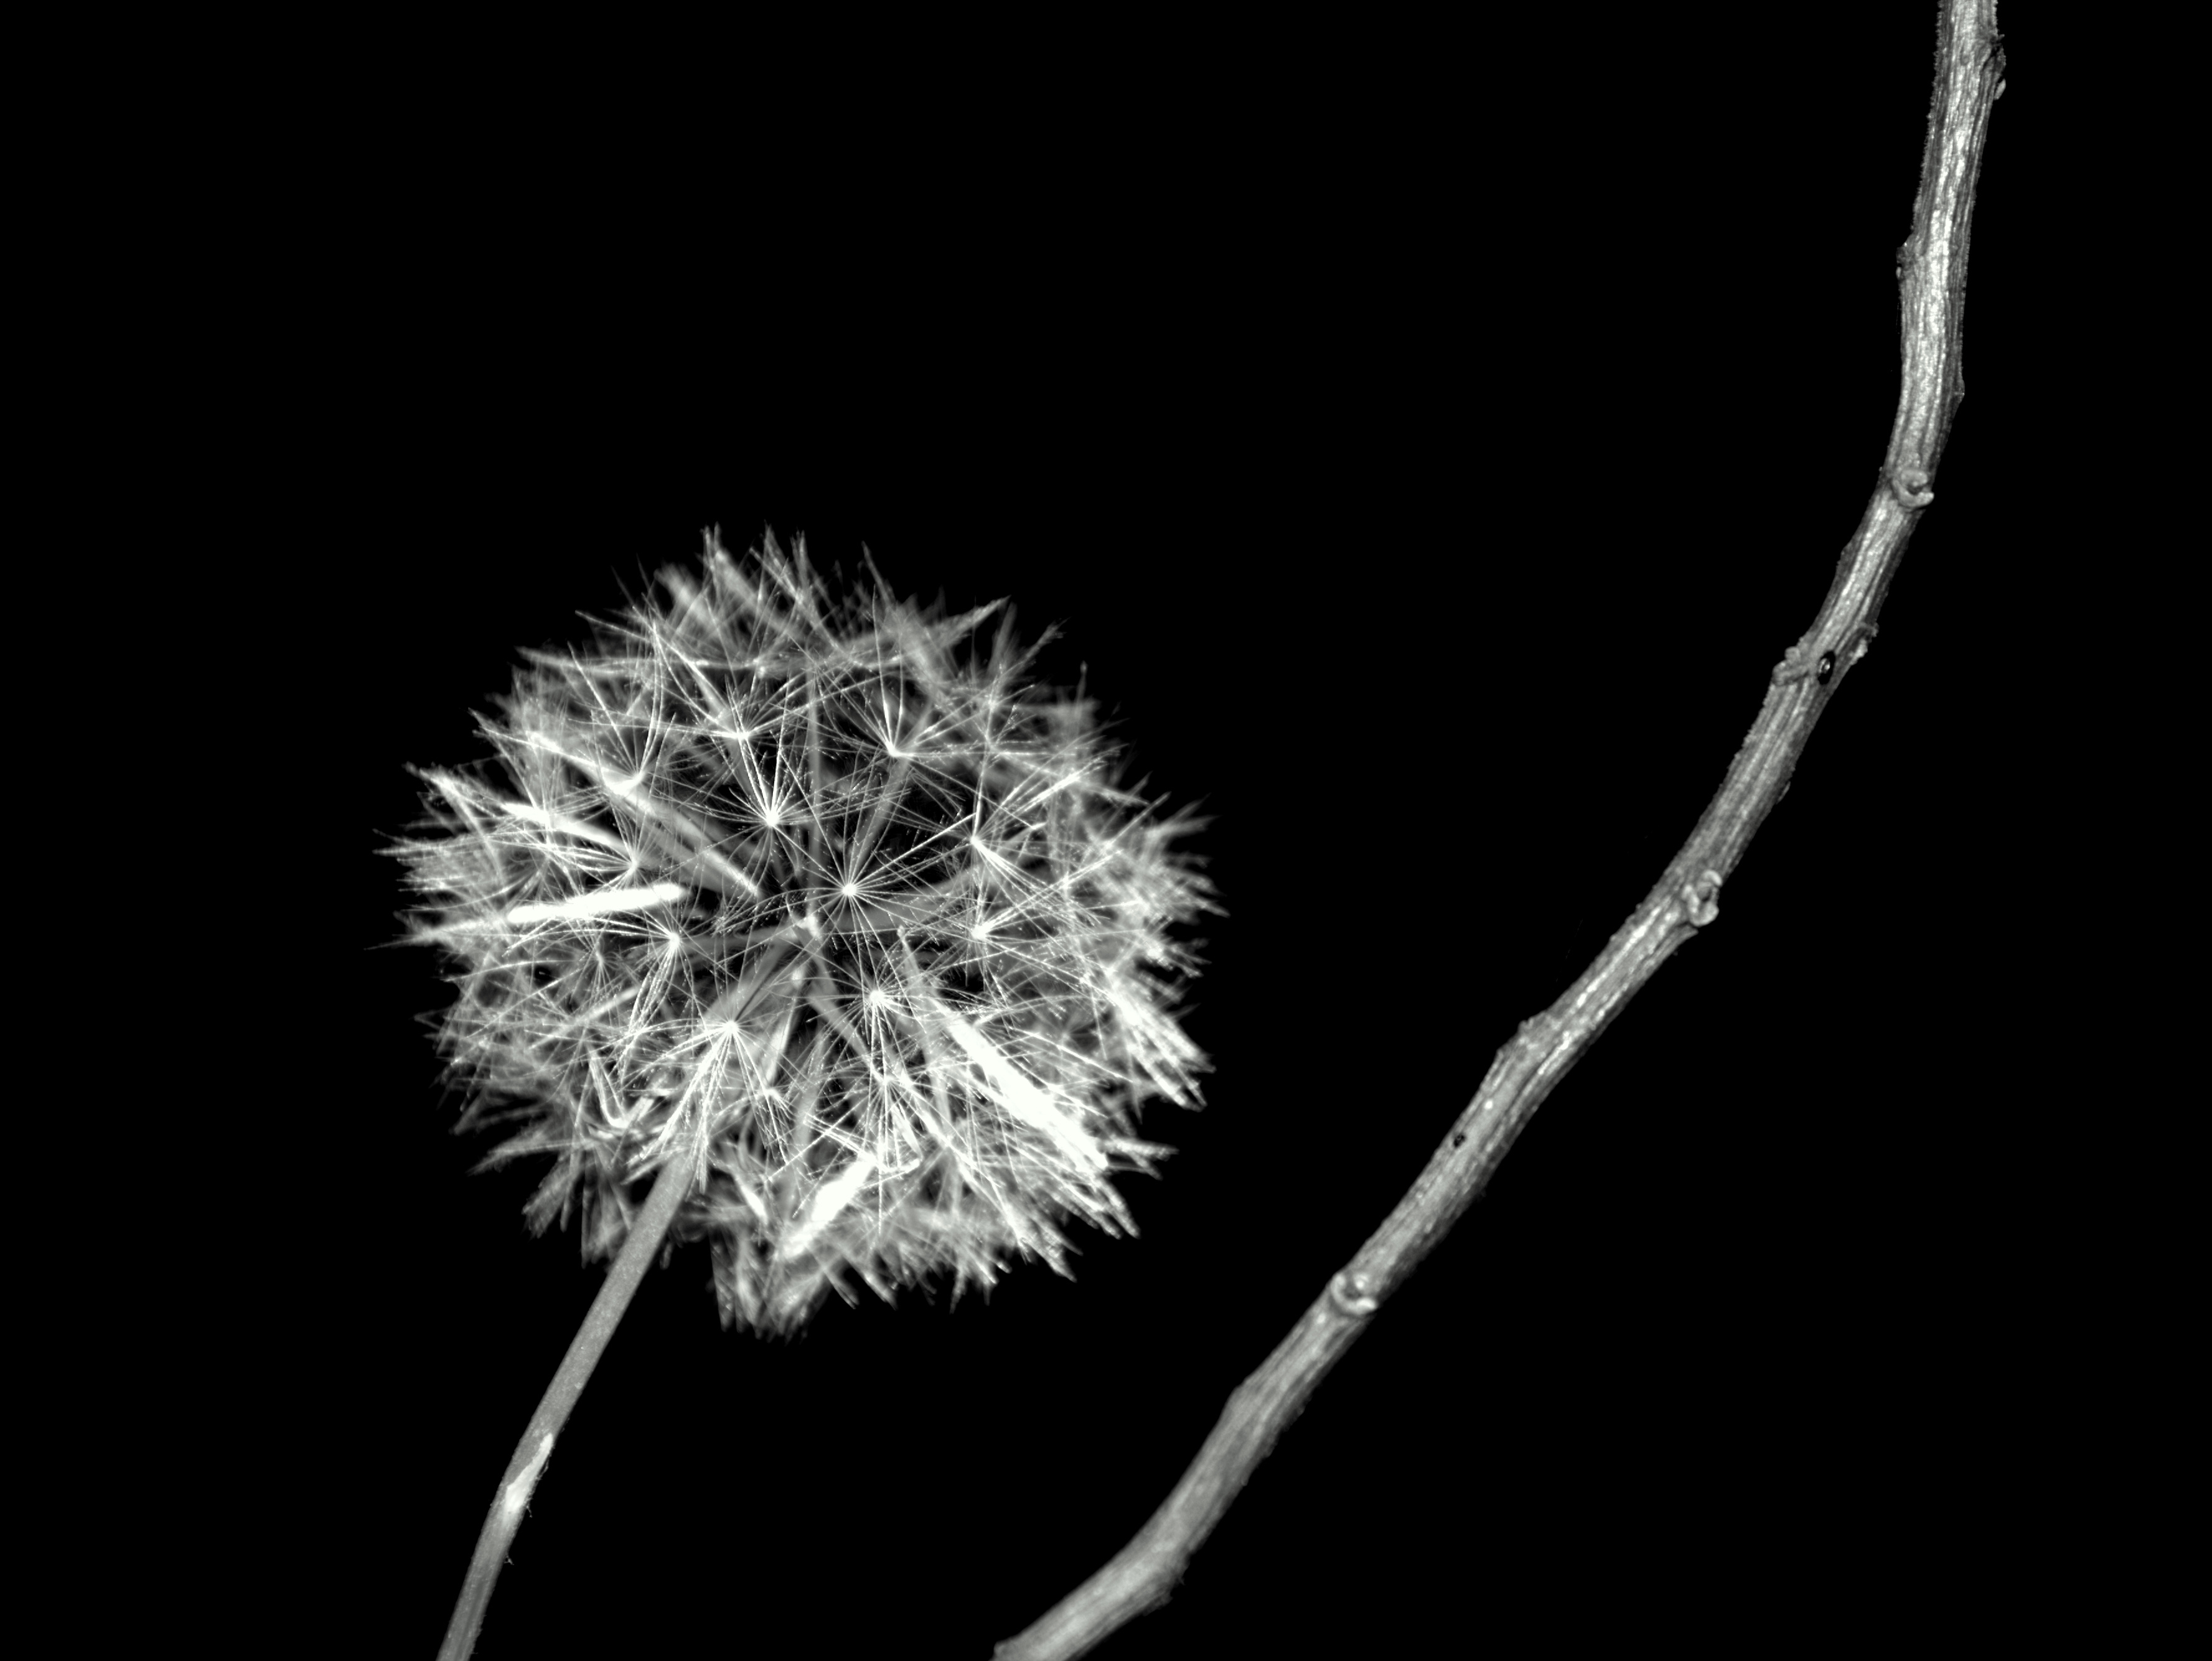
branch, black and white, flower, sparkler, monochrome, dientedeleon, monochrome photography